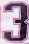
Number: 3